Doreen Valiente

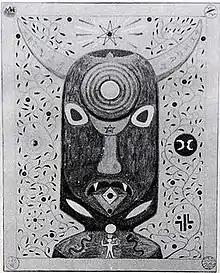
Valiente's painting of the head of Atho, a form of the Horned God.

Valiente began visiting local libraries and archives in order to investigate the history of witchcraft in Sussex. On the basis of this research, the esoteric press Aquarian published her first book, "Where Witchcraft Lives", in 1962. Just as Gardner had done in his book "Witchcraft Today", here Valiente did not identify as a practising Wiccan, but as an interested scholar of witchcraft. It contained her own research into the history and folklore of witchcraft in her county of Sussex, which she had collected both from archival research and from the published work of the historian L'Estrange Ewen. It interpreted this evidence in light of the discredited theories of Margaret Murray, which claimed that a pre-Christian religious movement had survived to the present, when it had emerged as Wicca. Hutton later related that it was "one of the first three books to be published on the subject" of Wicca, and that the "remarkable feature of the book is that it remains, until this date [2010], the only one produced by a prominent modern witch that embodies actual original research into the records of the trials of people accused of the crime of witchcraft during the early modern period." In 1966, Valiente then produced a manuscript for a book titled "I am a Witch!", a collection of poems with a biographical introduction; however, it was never published, publishers not believing that it would be commercially viable.